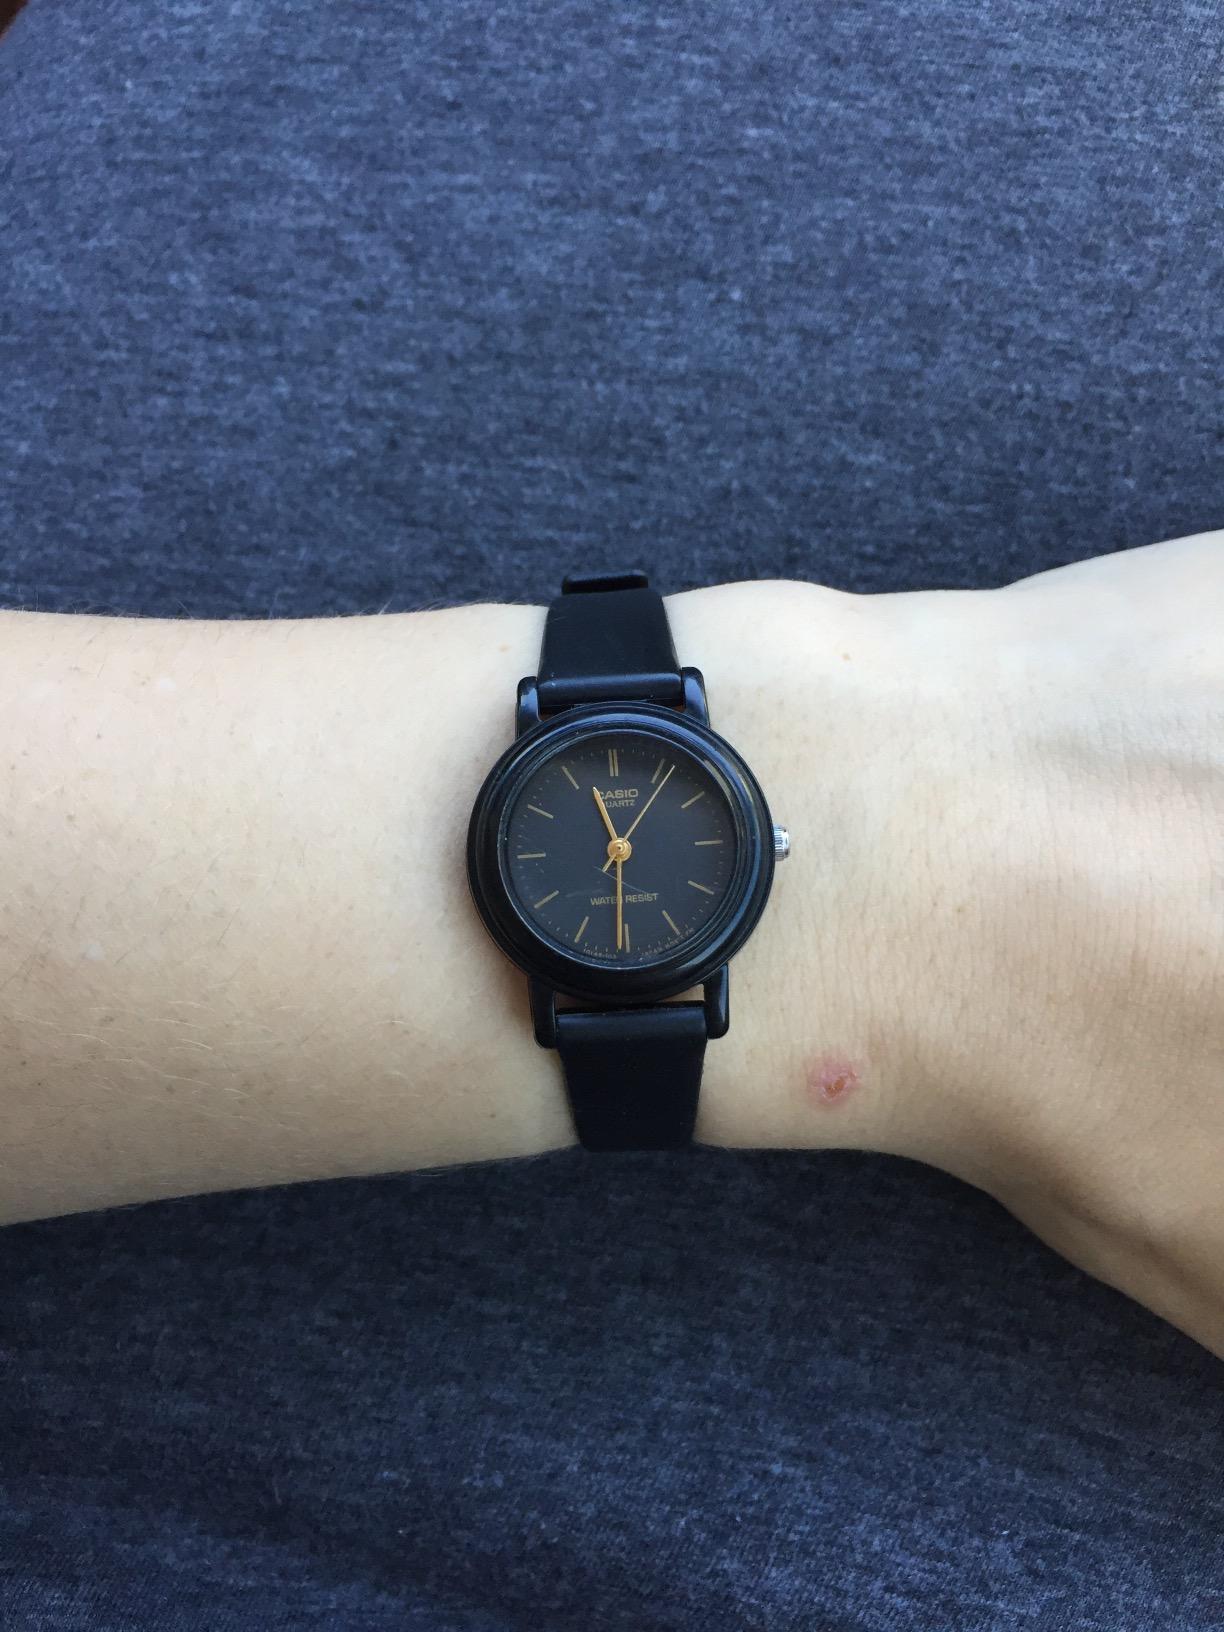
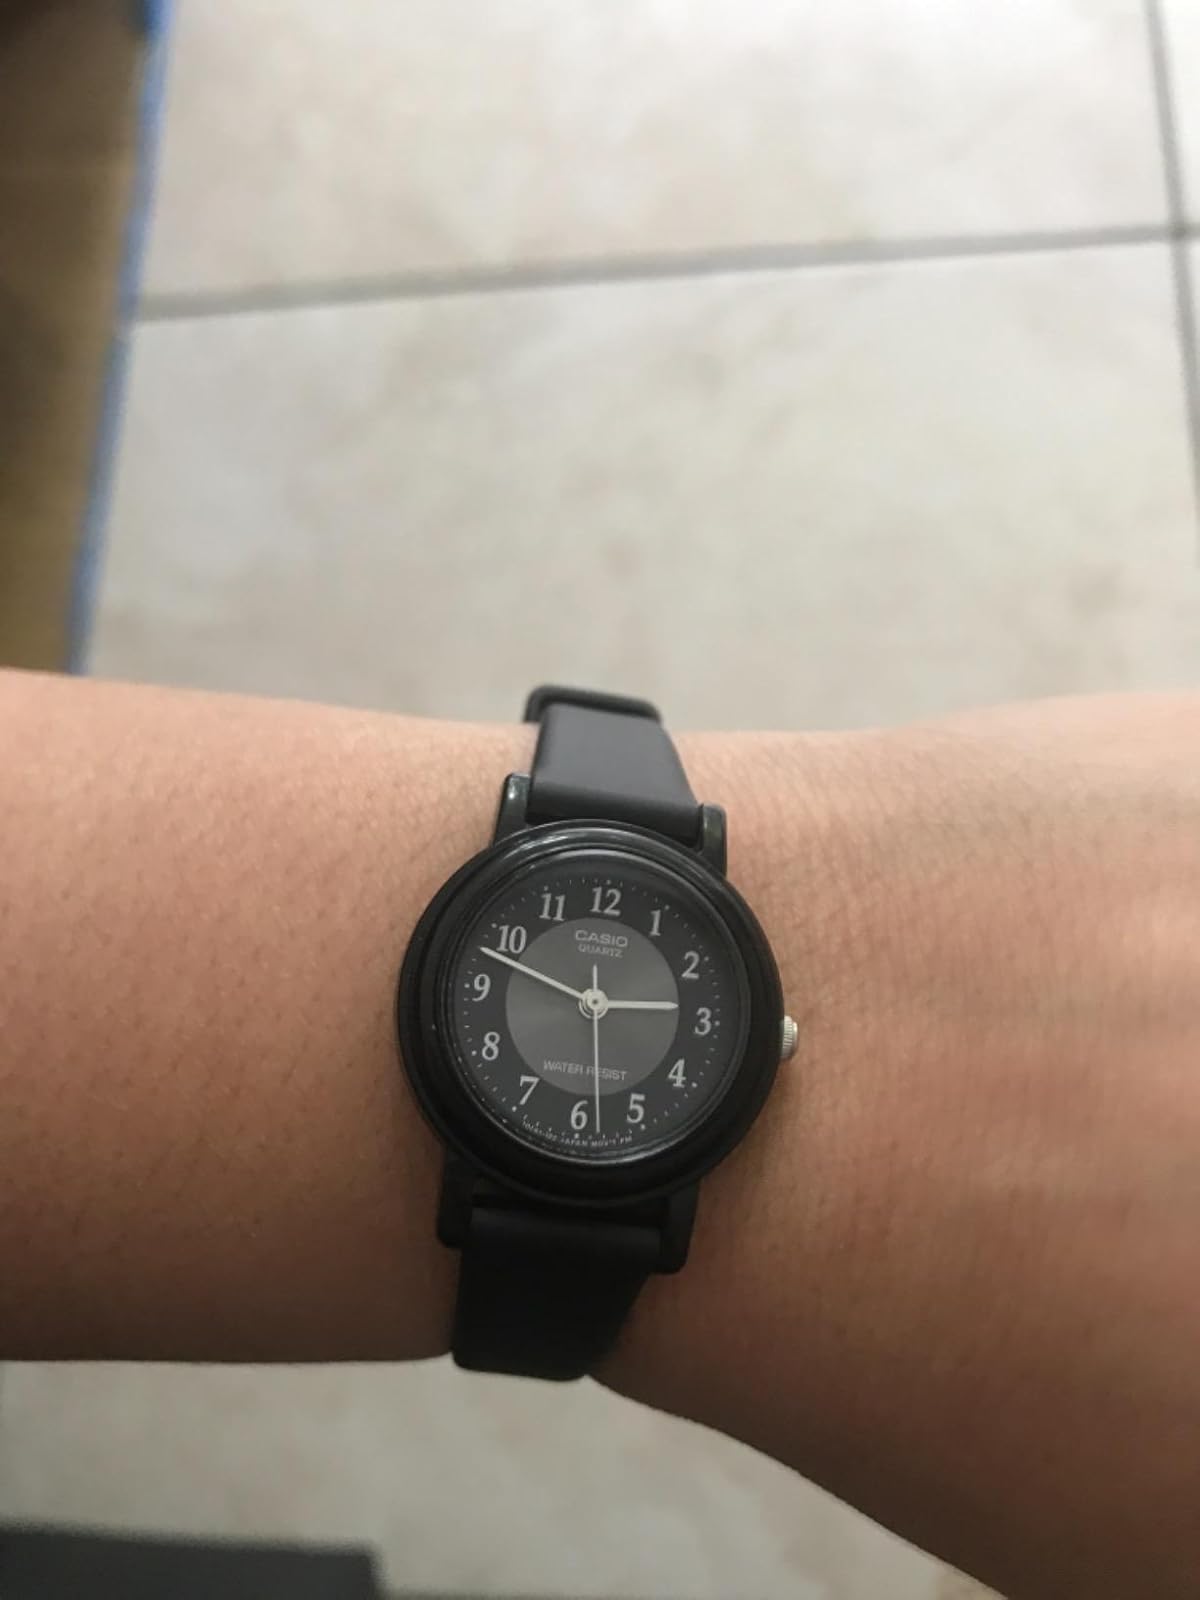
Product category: accessories_watch
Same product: no